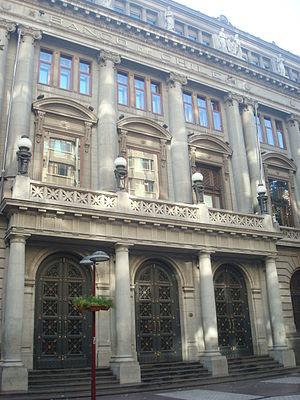
Banco de Chile est le second établissement bancaire chilien derrière Banco Santander Chile et devant BBVA Chile. Il fait partie des indices IPSA et S&P Latin America 40.